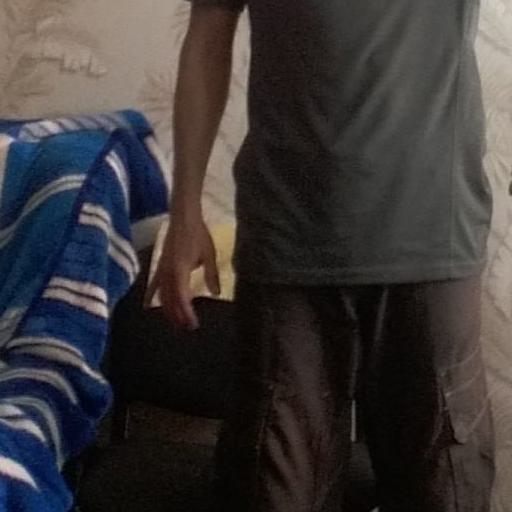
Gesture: no_gesture